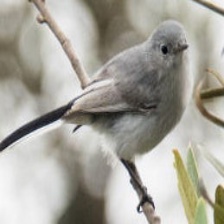
Species: BLUE GRAY GNATCATCHER
Scientific name: POLIOPTILA CAERULEA